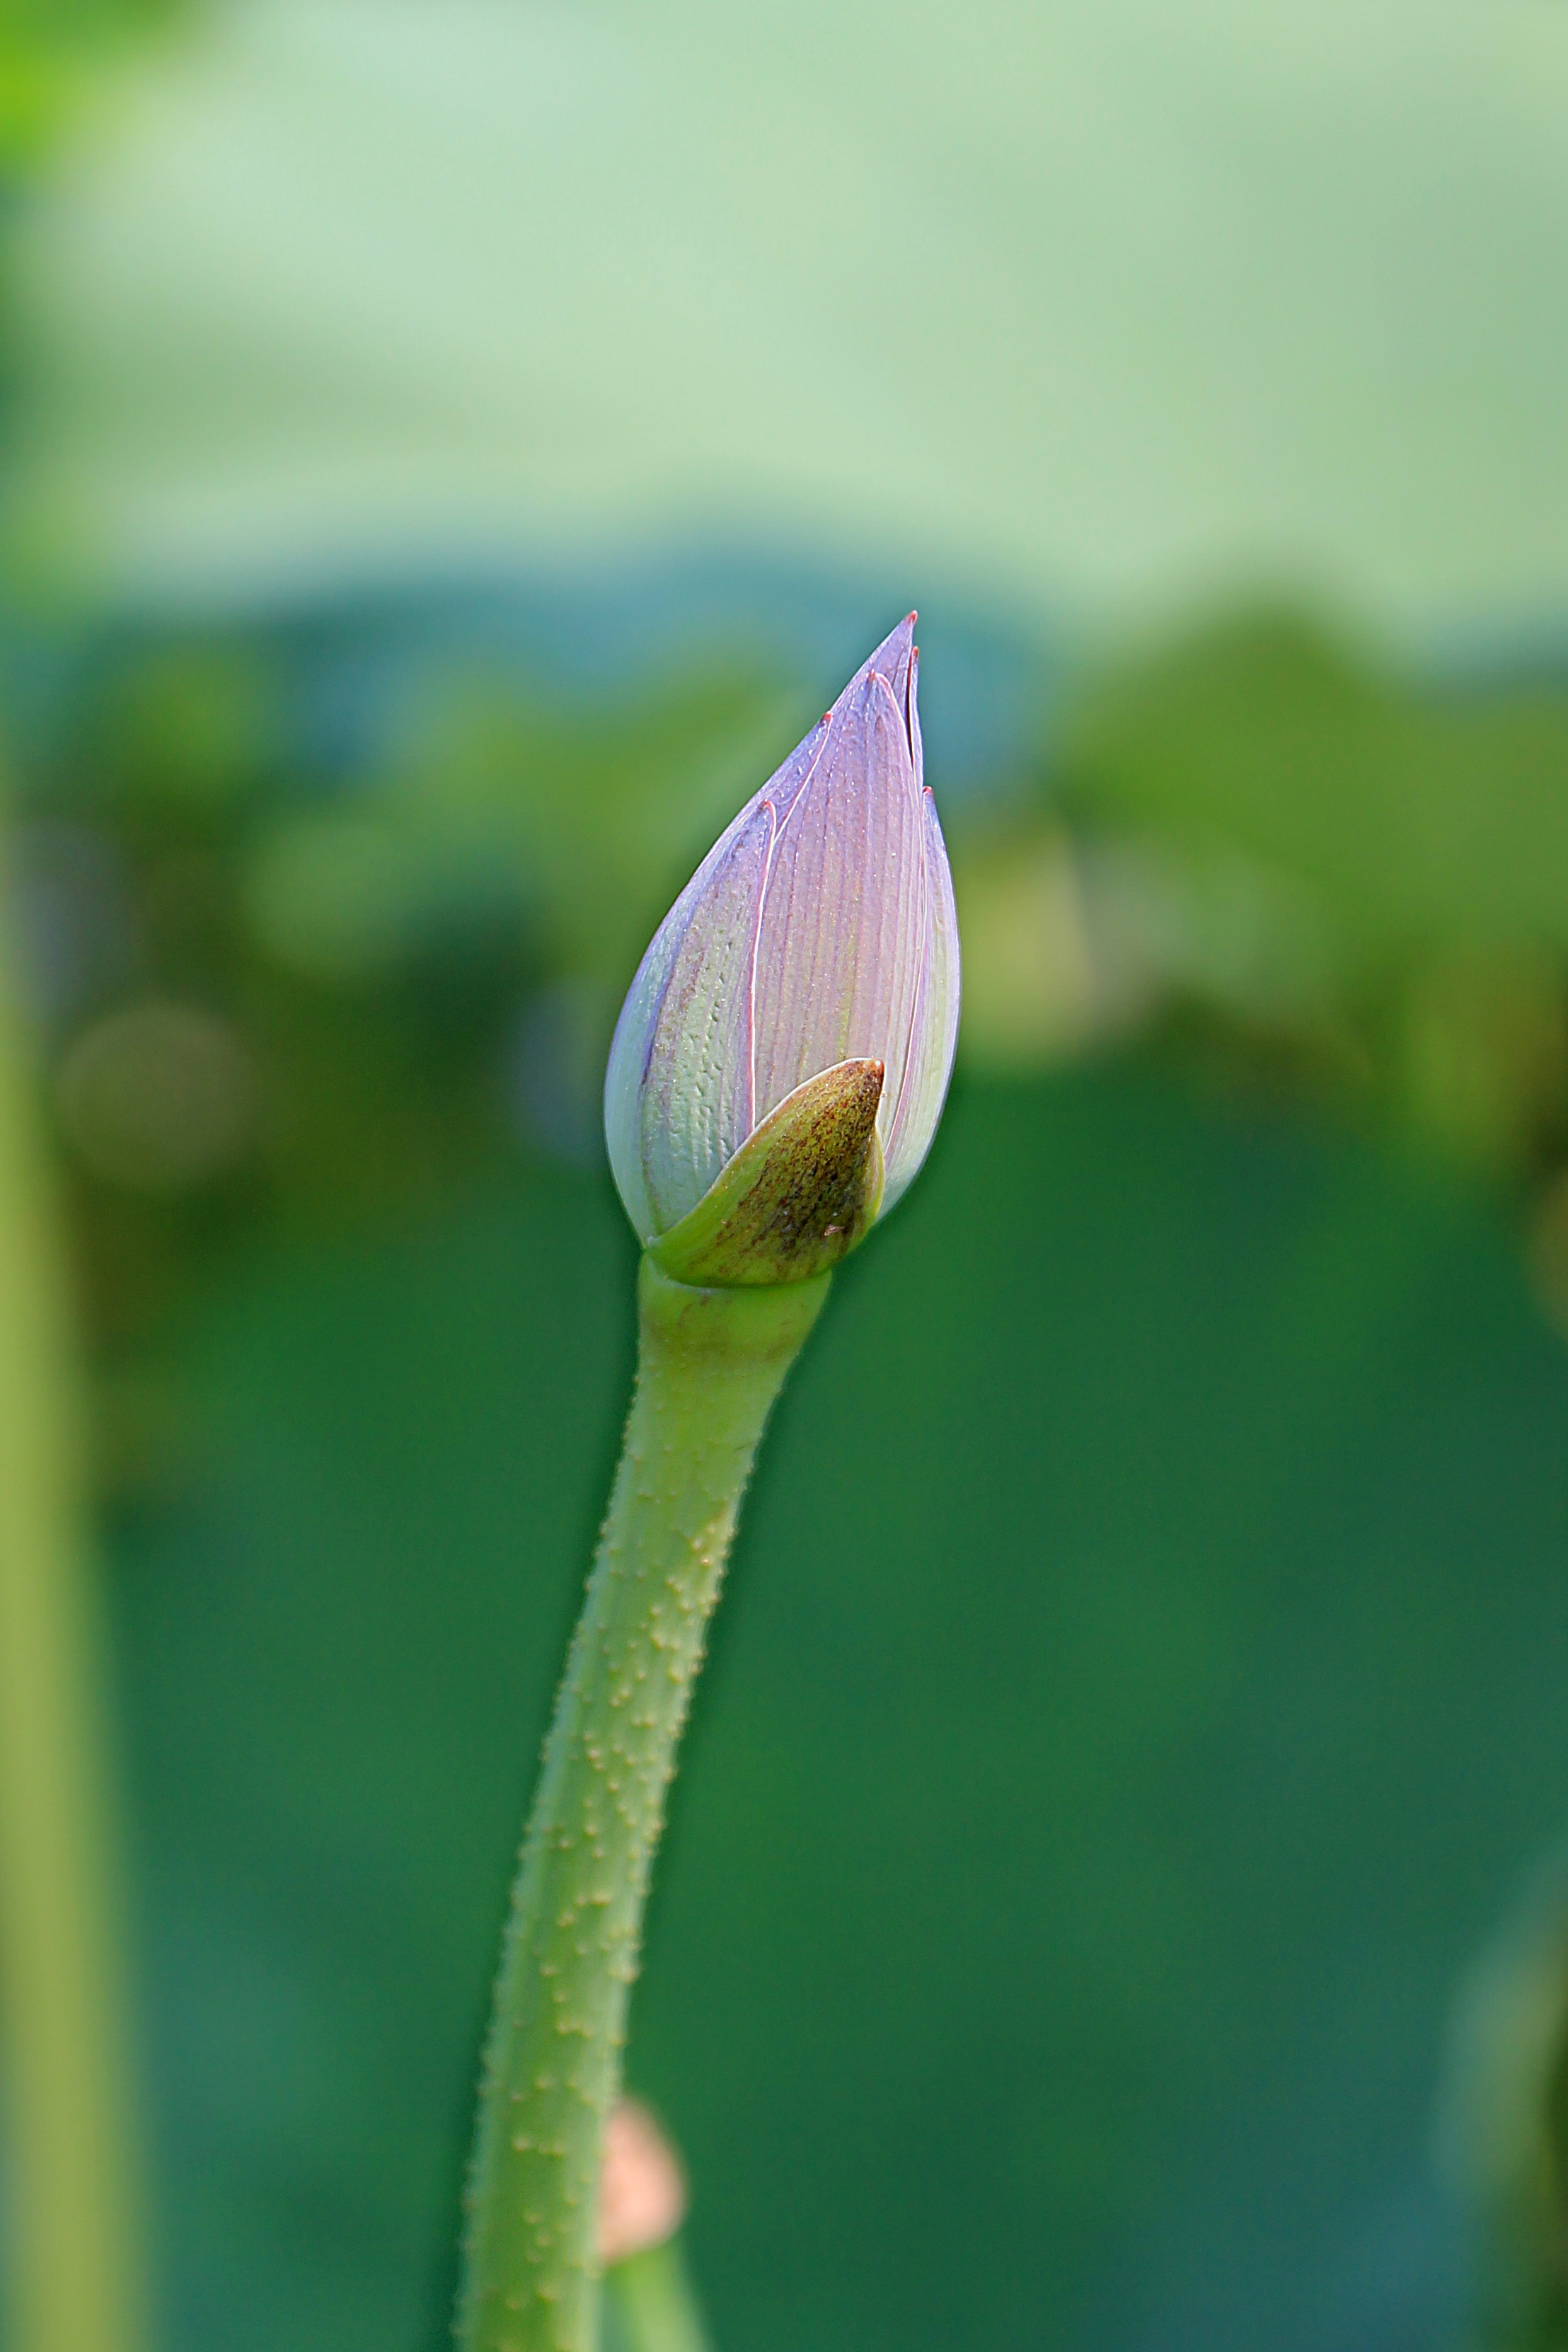
water, nature, blossom, plant, photography, leaf, flower, petal, bloom, lake, summer, pond, green, natural, botany, blooming, aquatic, garden, pink, sacred lotus, aquatic plant, flora, botanical, wildflower, stalk, close up, petals, lotus, bud, macro photography, flowering plant, lotus bud, plant stem, land plant, lotus family